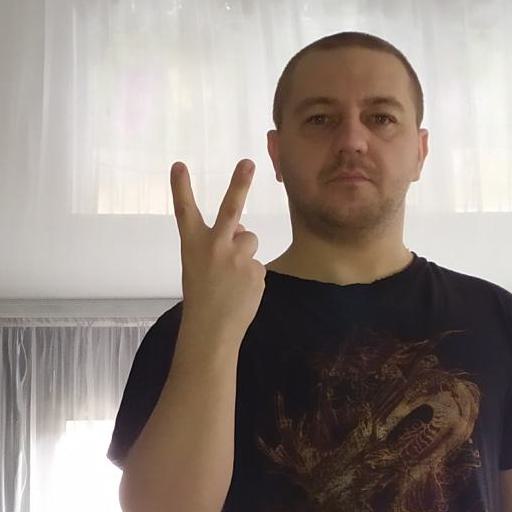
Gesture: peace_inverted